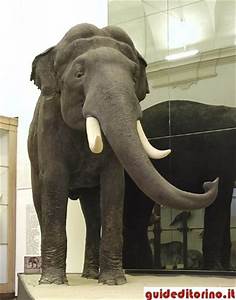
Label: elephant